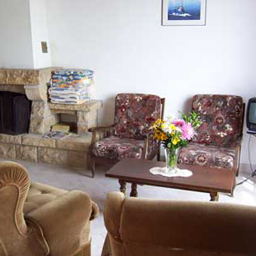
Room type: livingroom